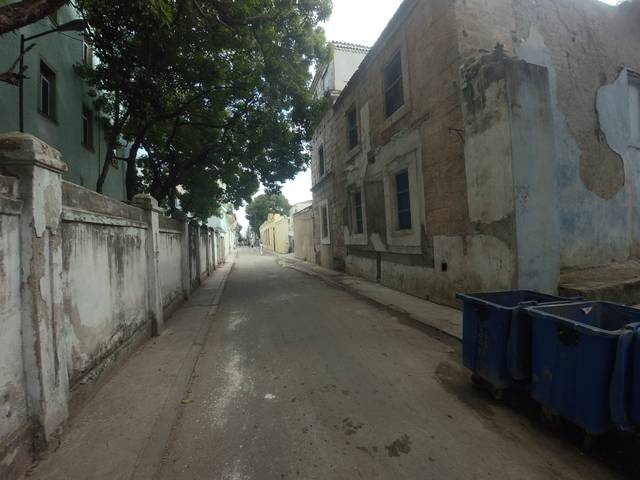
Region: Cuba
Coordinates: 23.13, -82.353